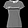
Label: T - shirt / top